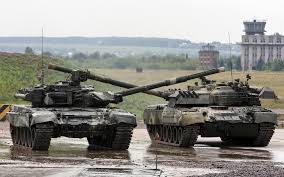
Label: Tank